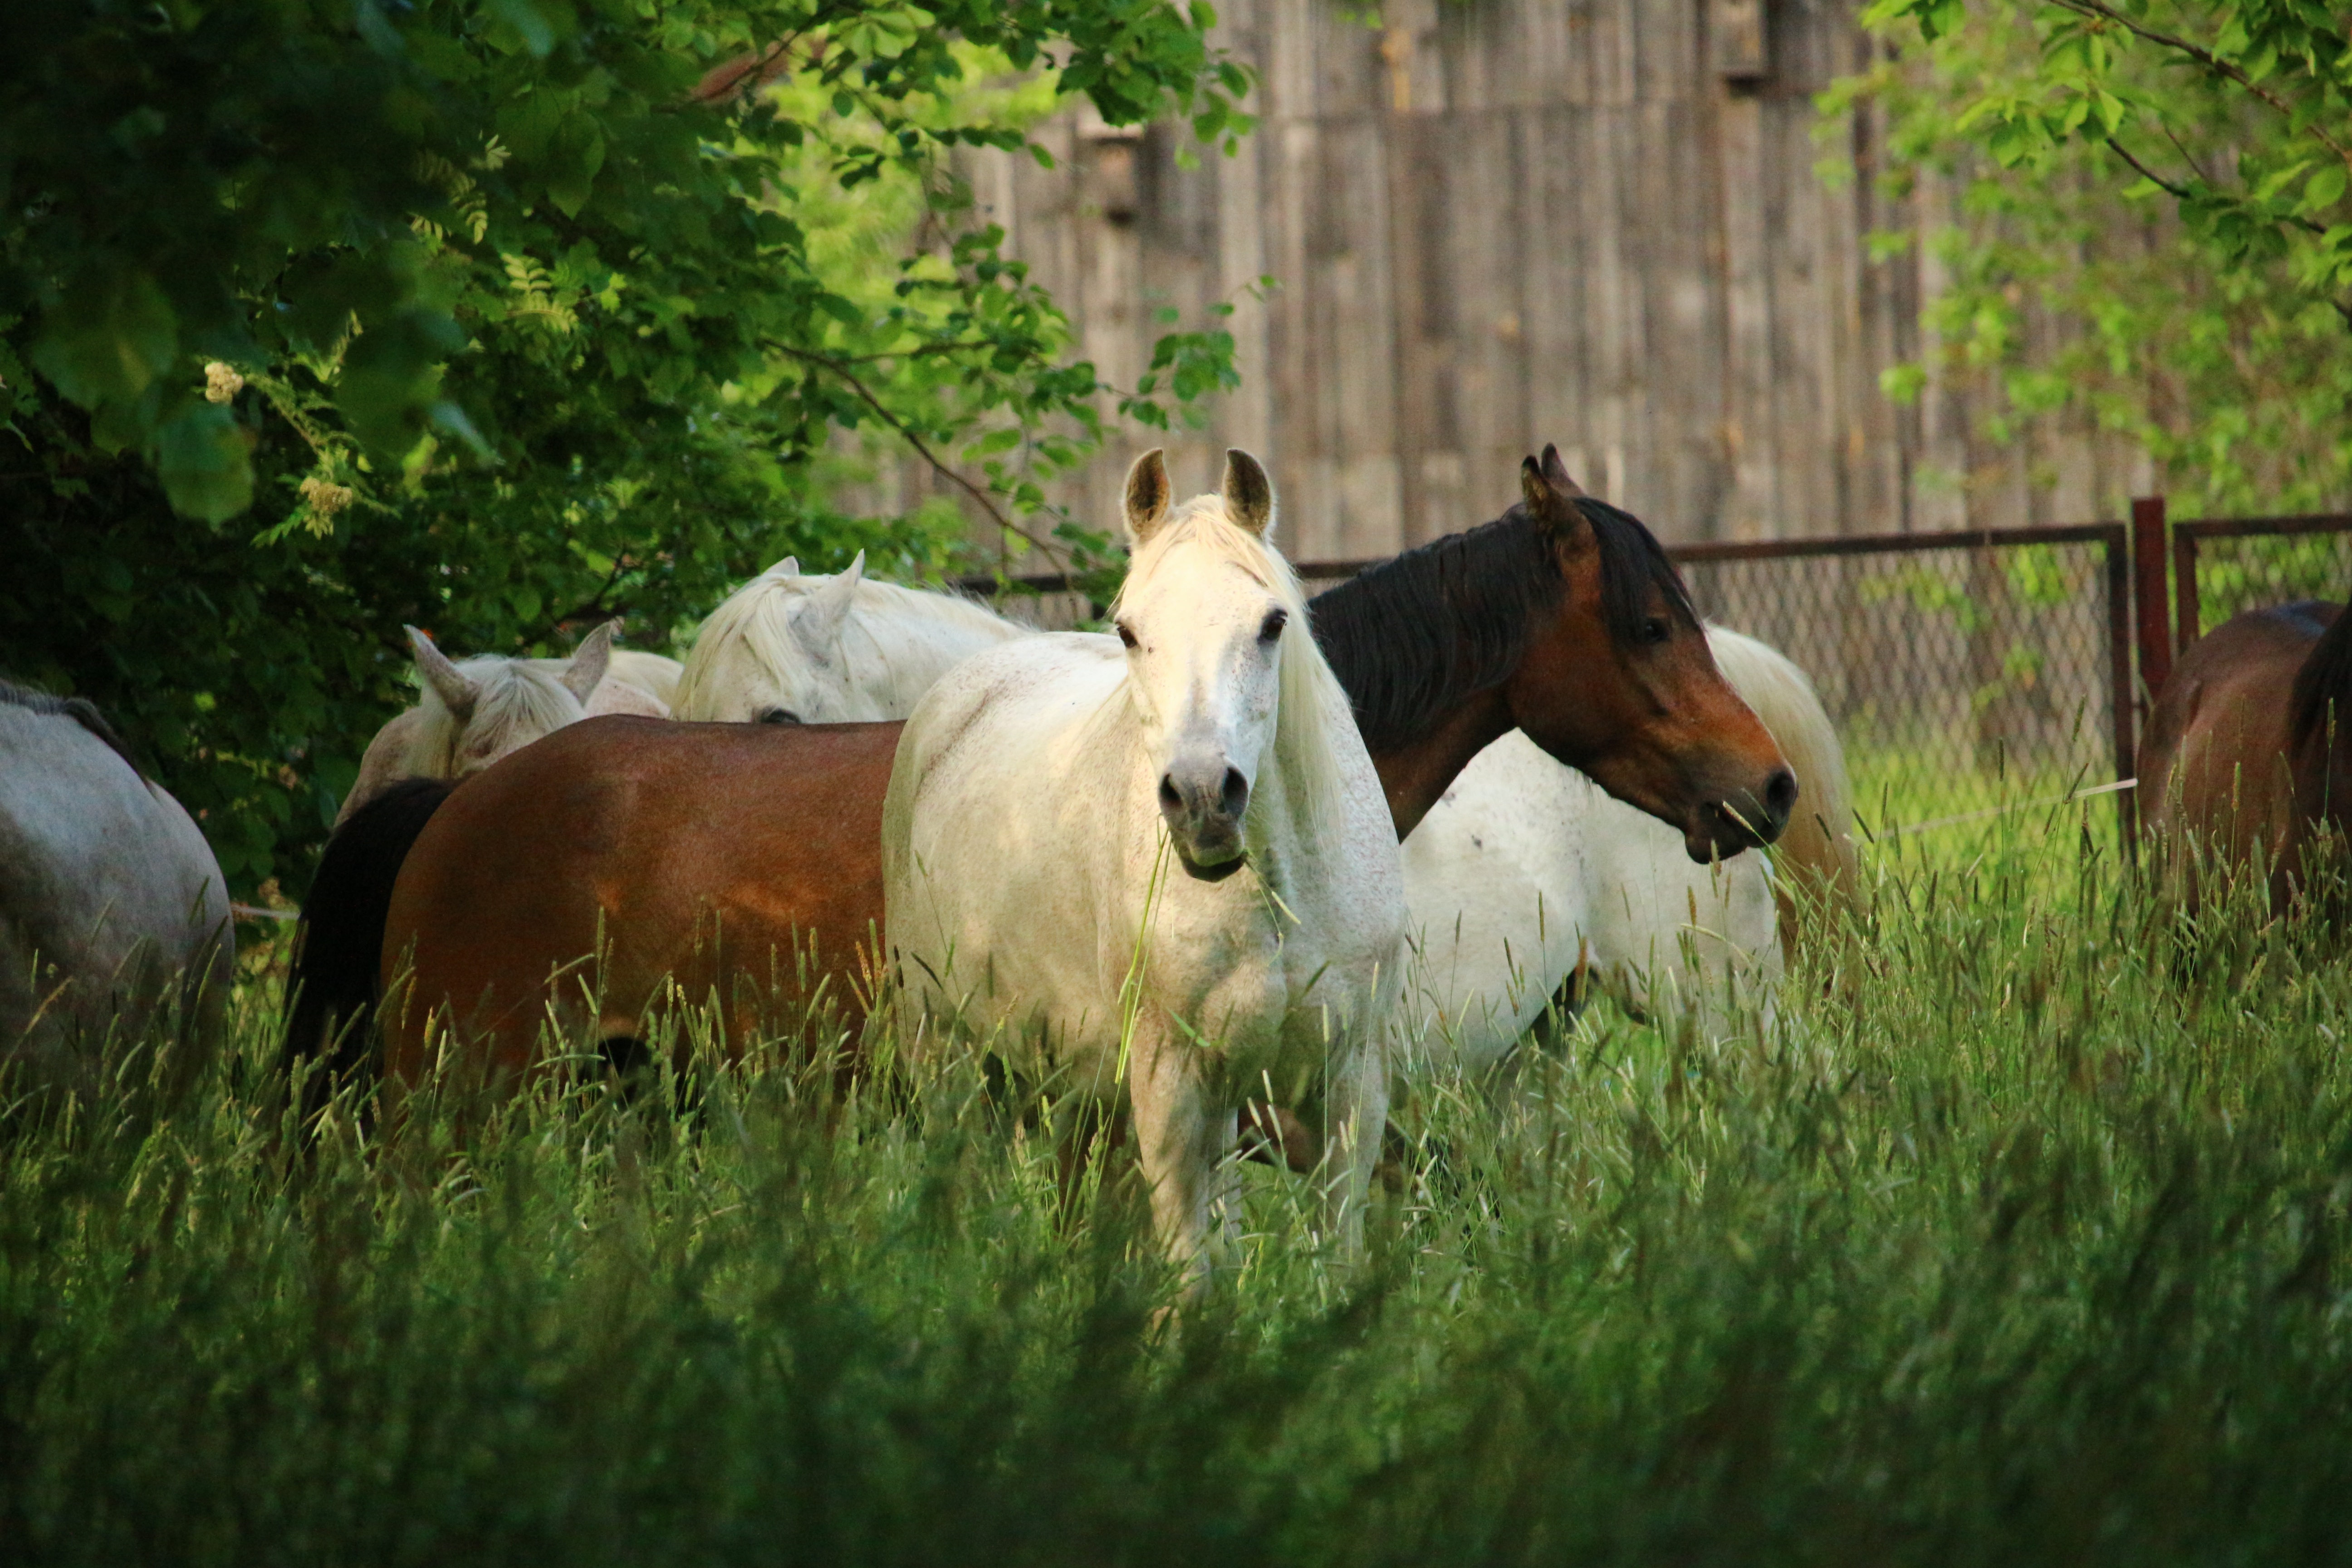
grass, farm, meadow, flower, flock, herd, pasture, grazing, horse, brown, mammal, stallion, mane, vertebrate, mare, habitat, mold, foal, thoroughbred arabian, brown mold, rural area, pack animal, natural environment, horse like mammal, mustang horse